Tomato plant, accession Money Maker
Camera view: bottom (45 deg); turntable rotation: 0 degrees
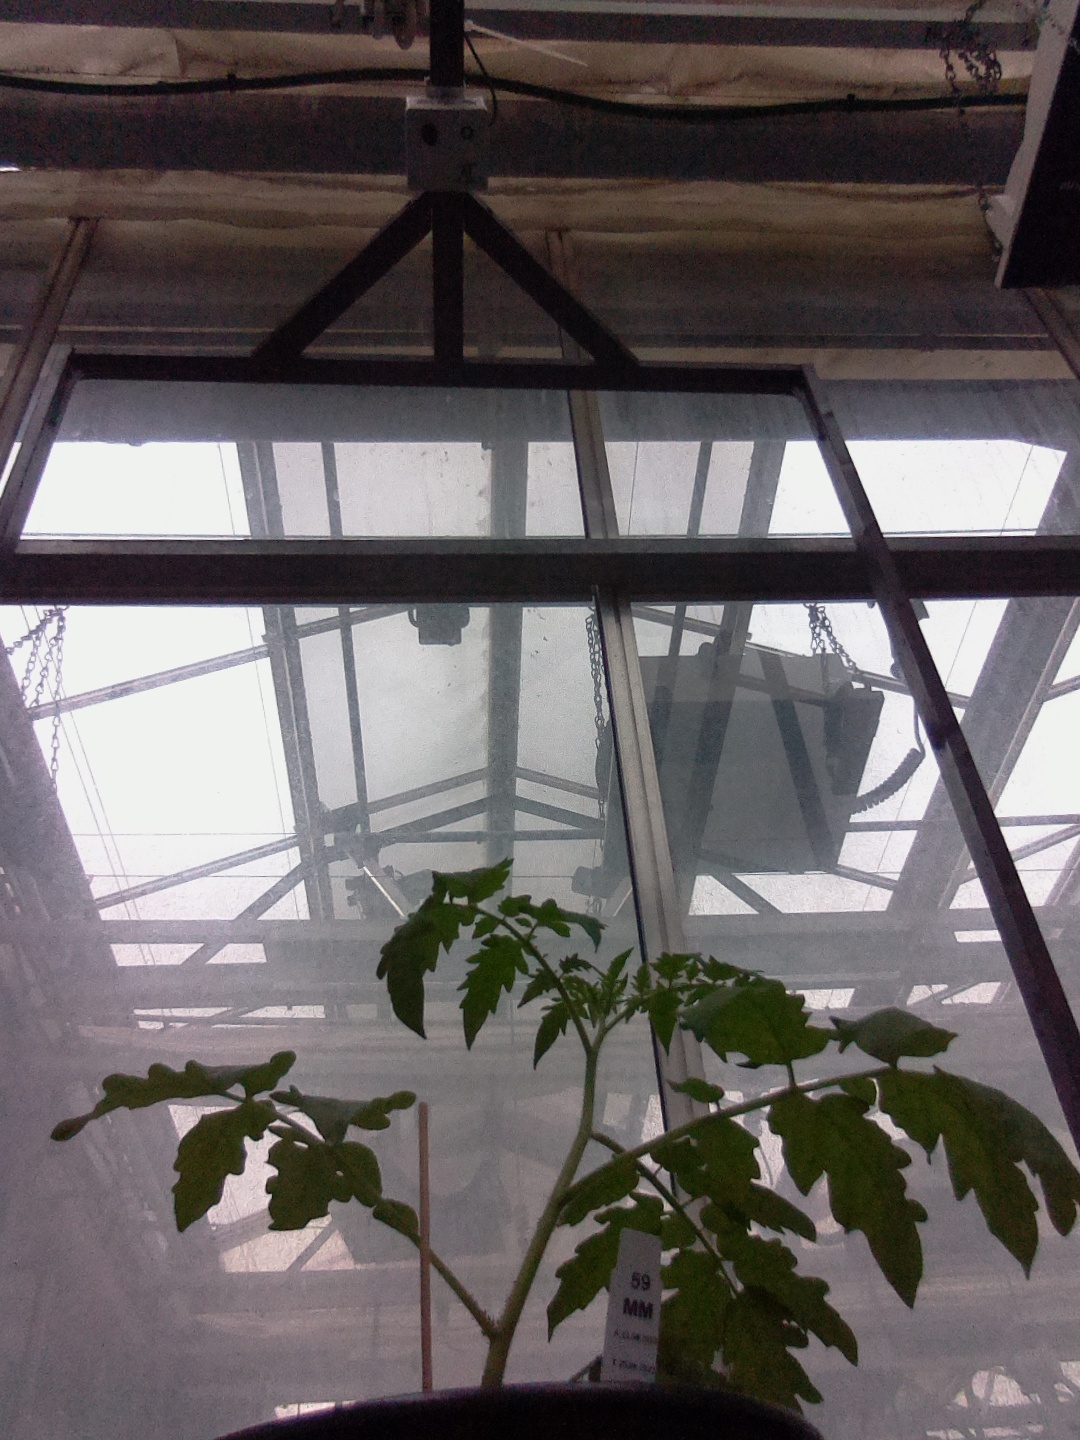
BBCH growth stage 13: 6 of true leaves visible